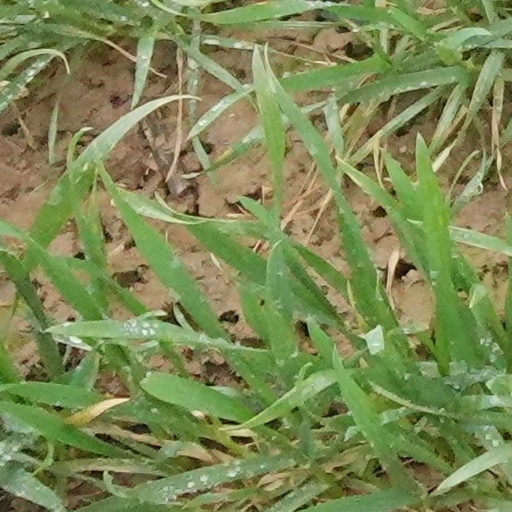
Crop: wheat